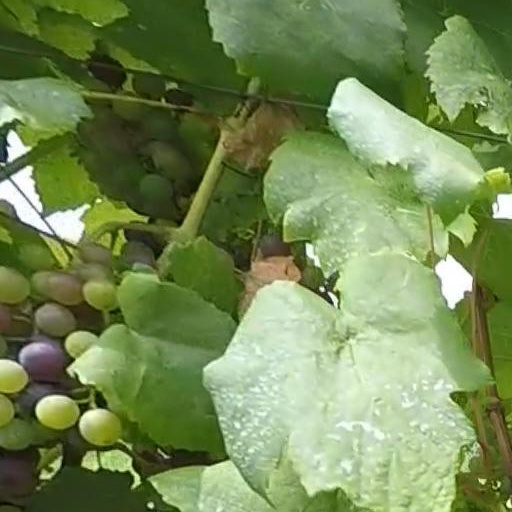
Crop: grape